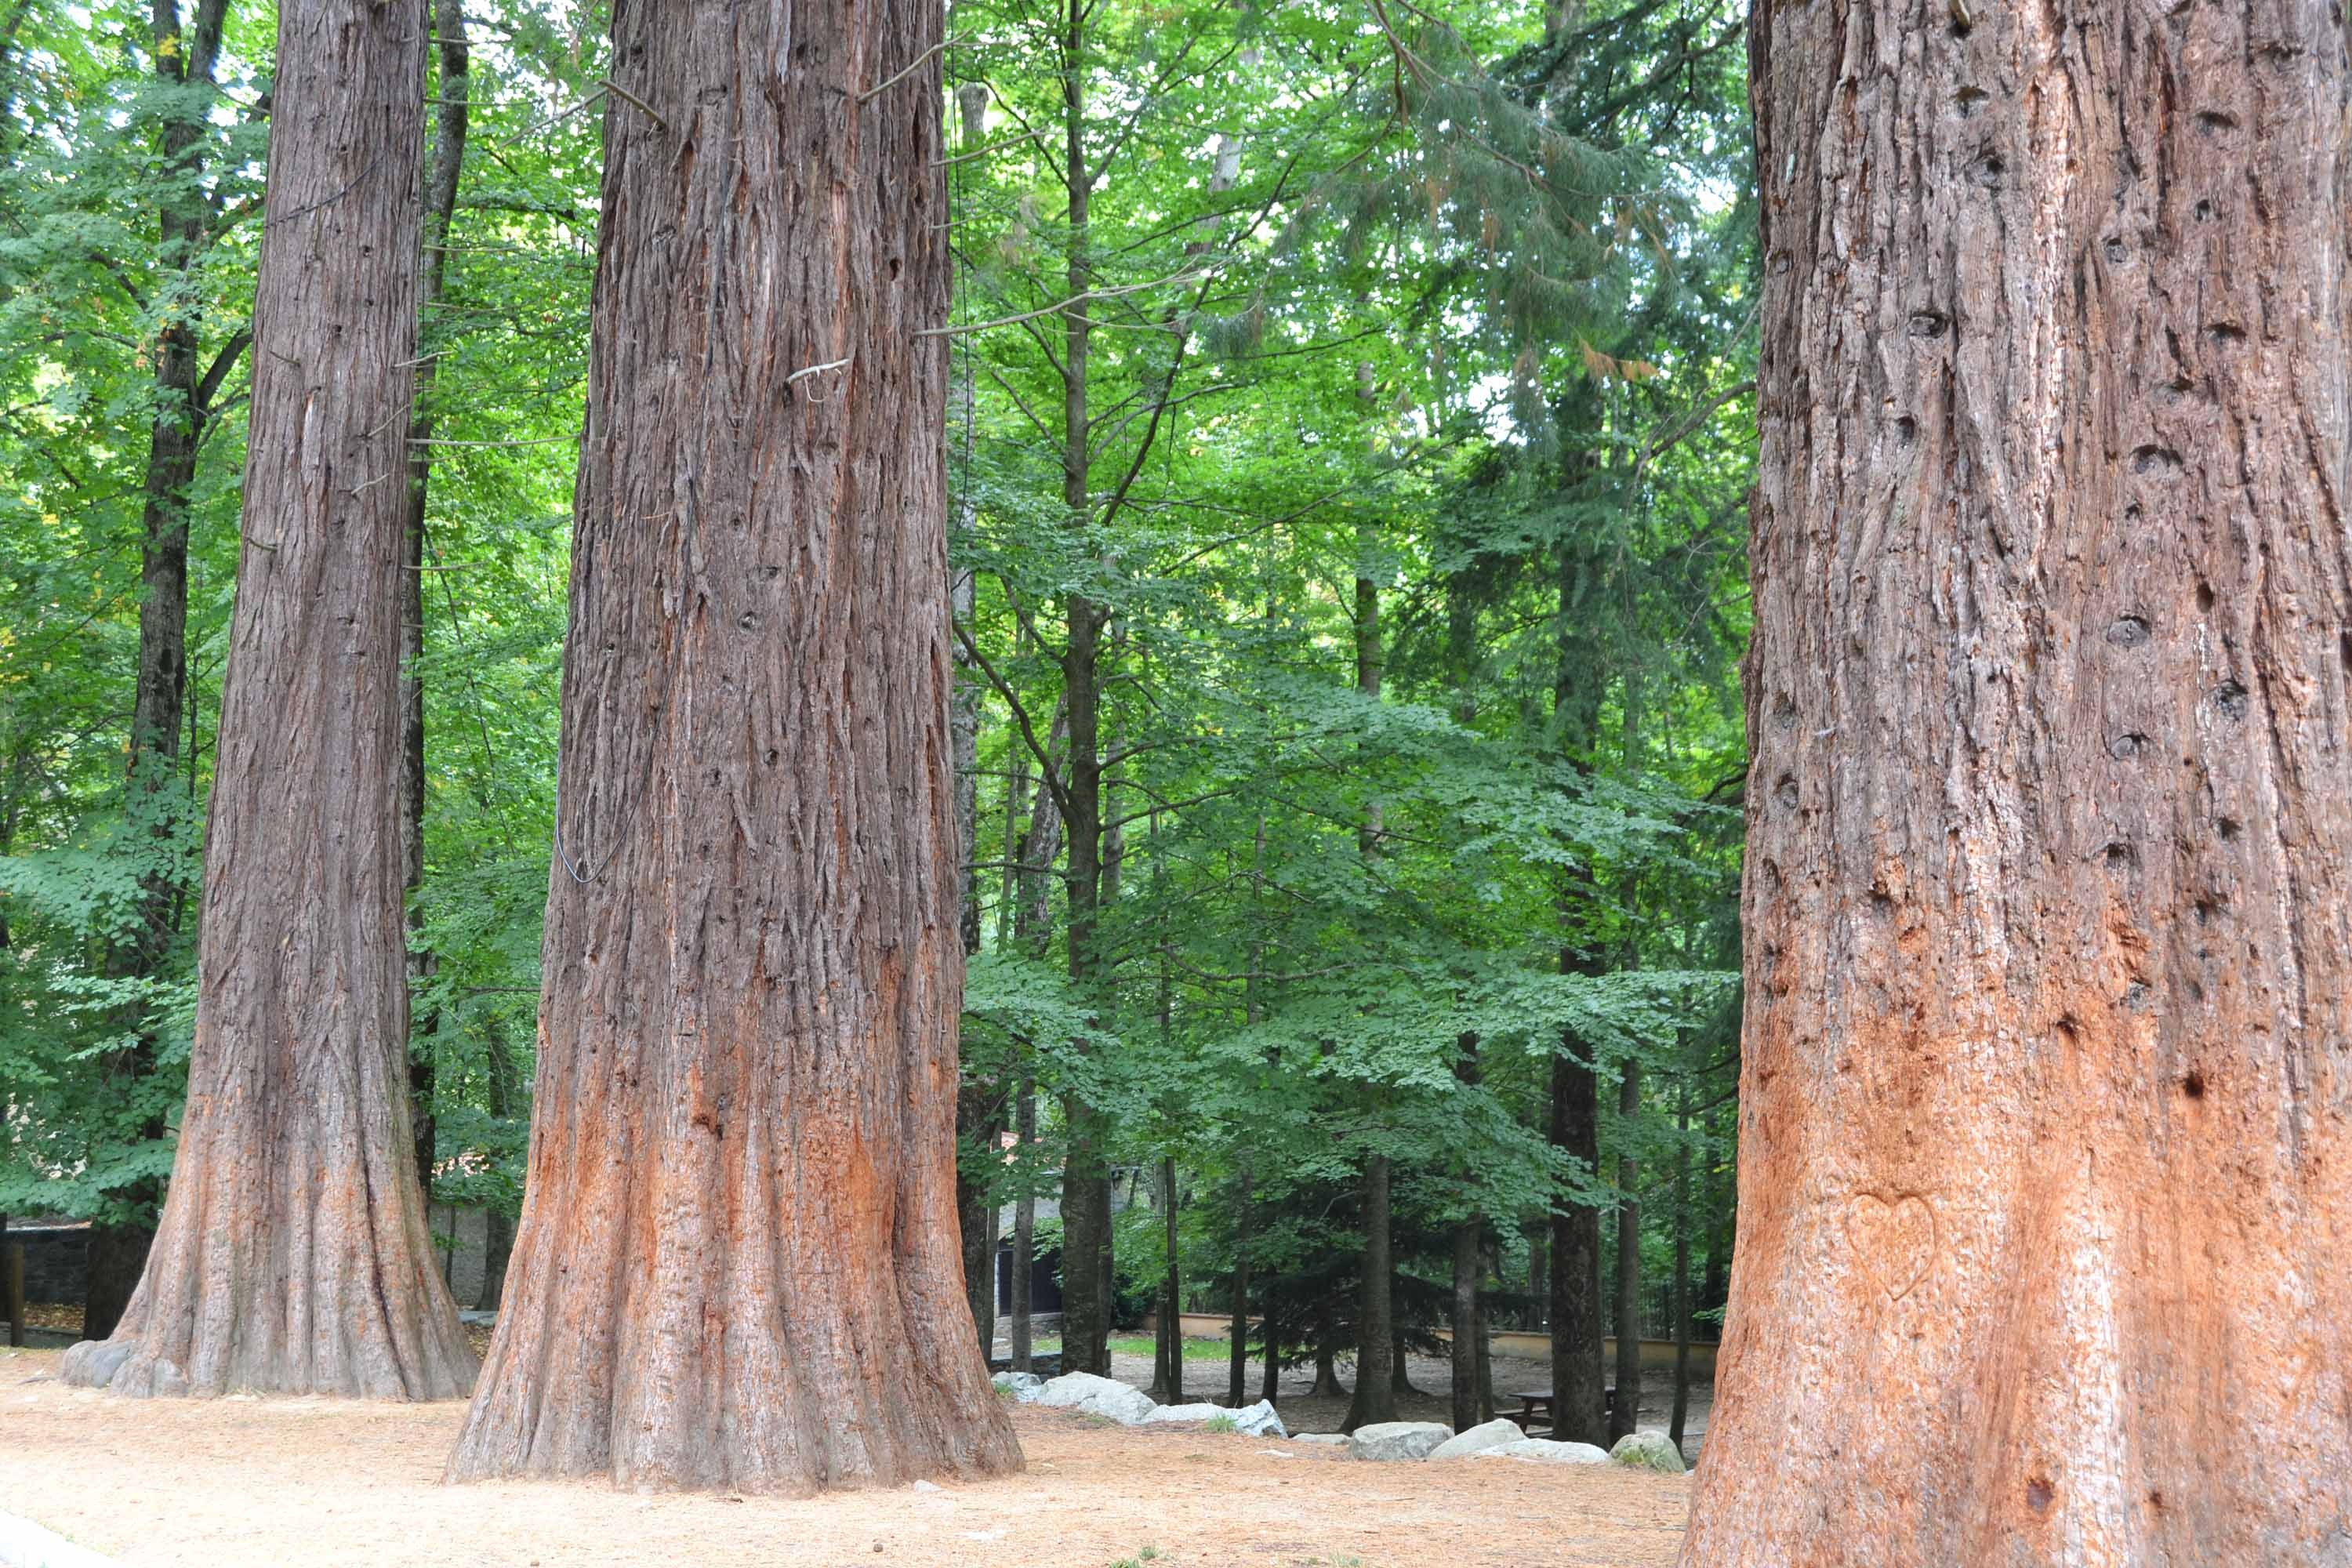
tree, forest, plant, wood, trunk, green, jungle, botany, spruce, rainforest, deciduous, grove, woodland, sequoia, habitat, ecosystem, biome, old growth forest, natural environment, woody plant, temperate broadleaf and mixed forest, temperate coniferous forest, land plant